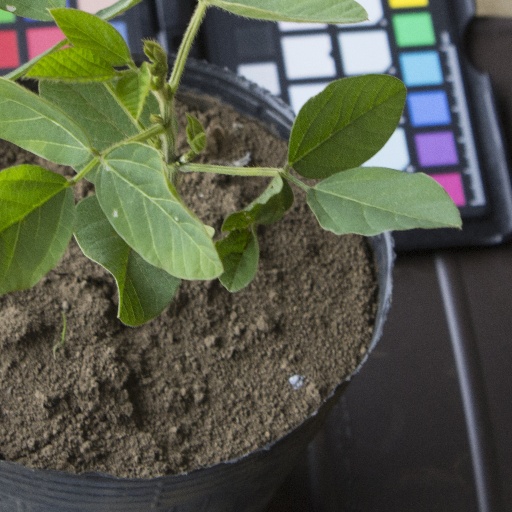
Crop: soybean